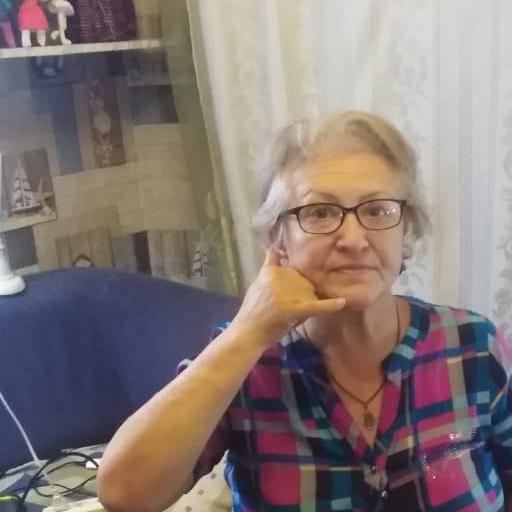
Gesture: call